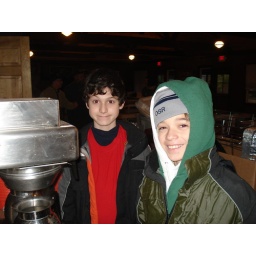
The adults have taught the boys how to use the most important piece of machinery in the dining hall.